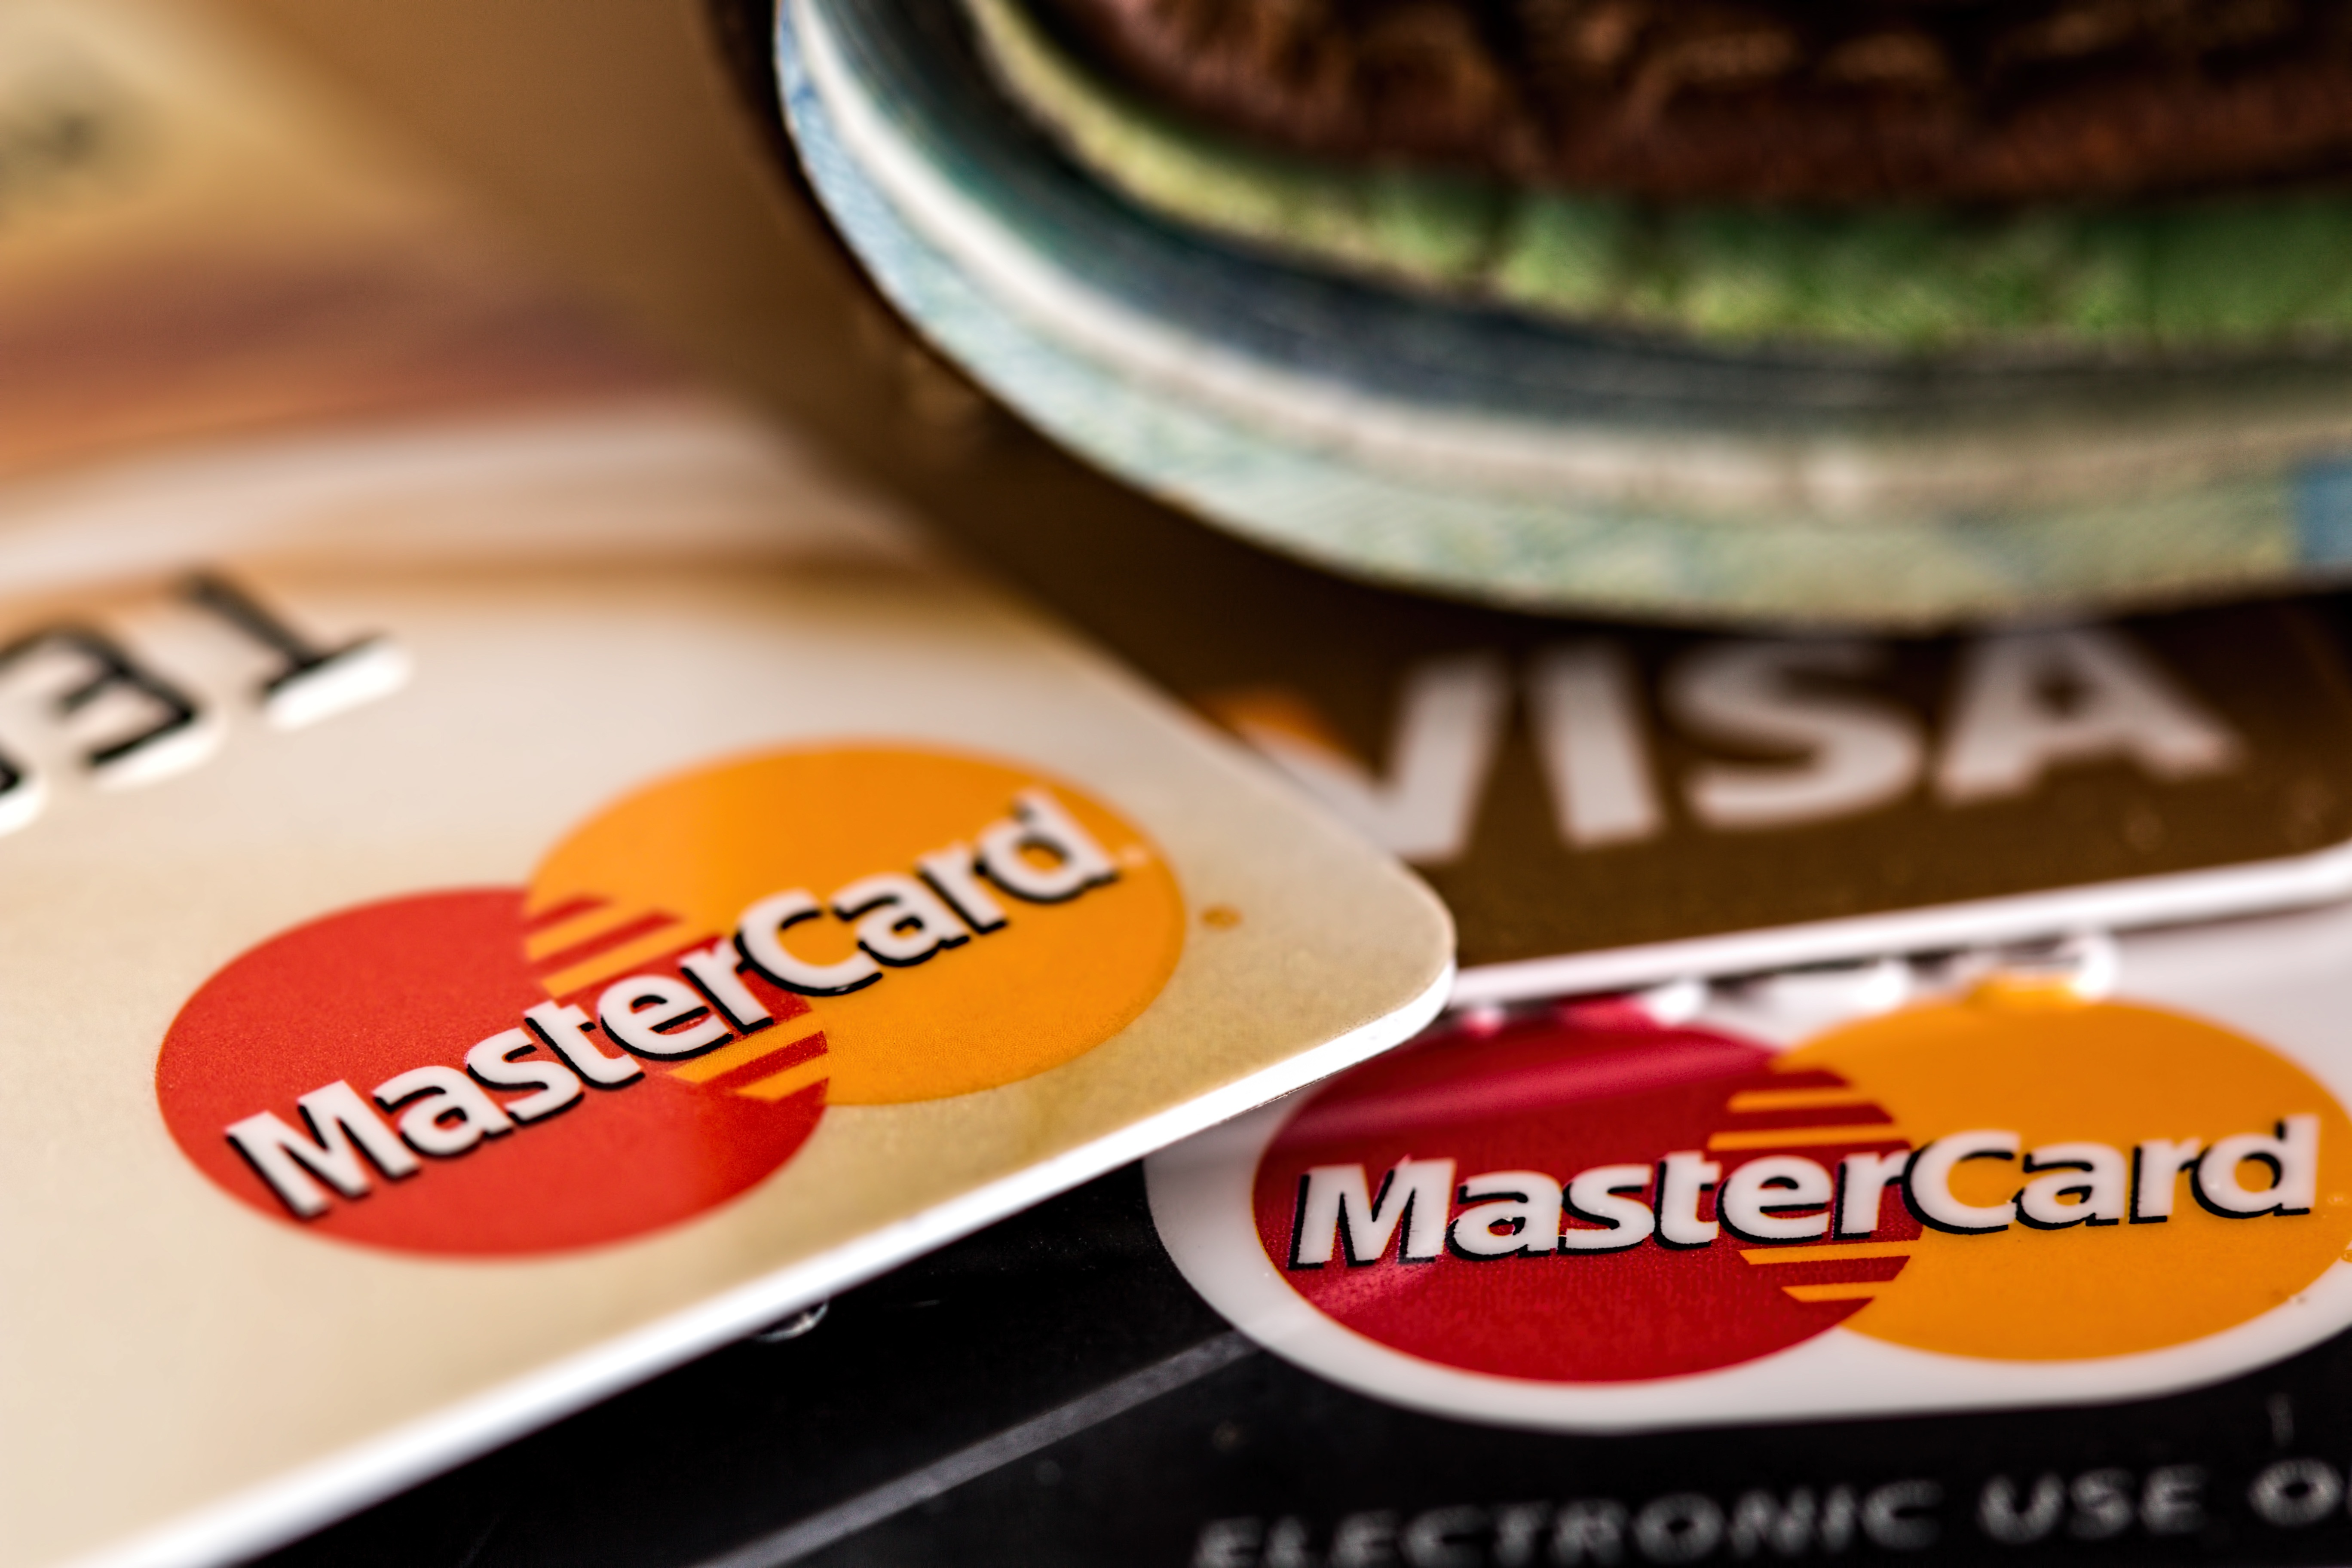
plastic, meal, food, money, business, shopping, handbag, wallet, brand, cash, bank, purse, currency, credit, buy, commerce, payment, financial, finance, wealth, credit card, pay, purchase, paying, master card, visa card, snack food